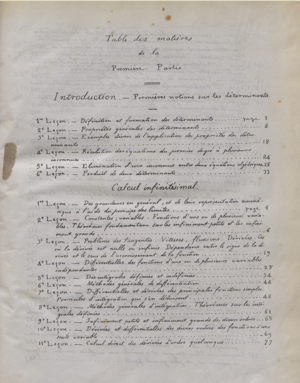
Cours de Calcul infinitésimal professé par Jules Houël à l'université de Bordeaux et publié à plusieurs reprises.
Guillaume-Jules Hoüel, né le 7 avril 1823 à Thaon et mort le 14 juin 1886 à Périers, est un mathématicien français.